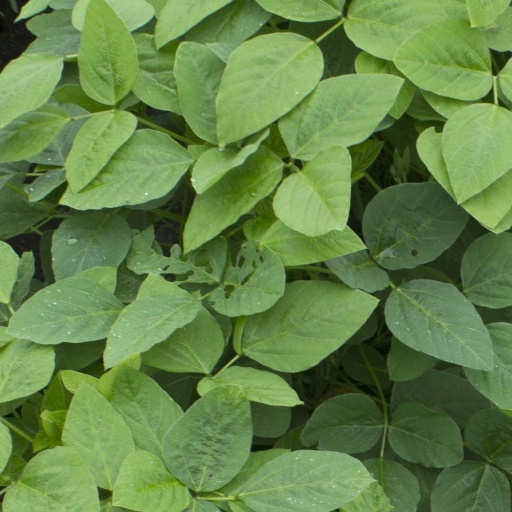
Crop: soybean